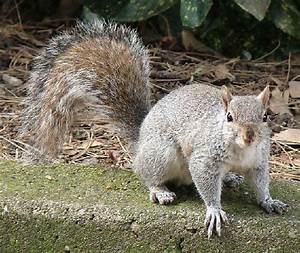
Label: squirrel